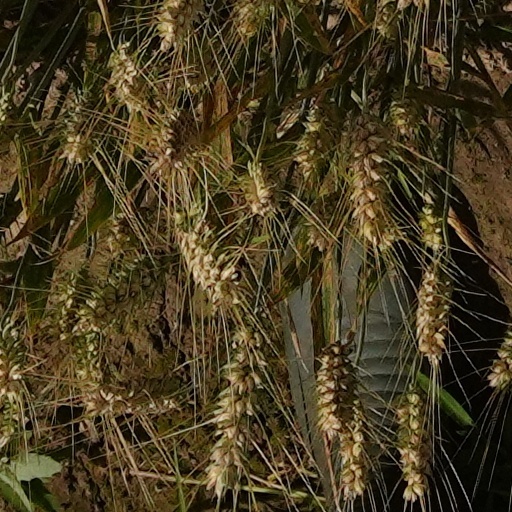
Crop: wheat